Seth Caplan

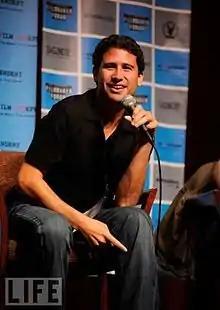
Seth Caplan

Seth Caplan is an American film producer who lives in Los Angeles, CA. His works include, "First Girl I Loved," "In Search of a Midnight Kiss", "Flatland: The Movie", and "Teenage Dirtbag". Seth grew up in Chicago, Illinois where he attended the Francis W. Parker School. He is a graduate of the Plan II program at the University of Texas.